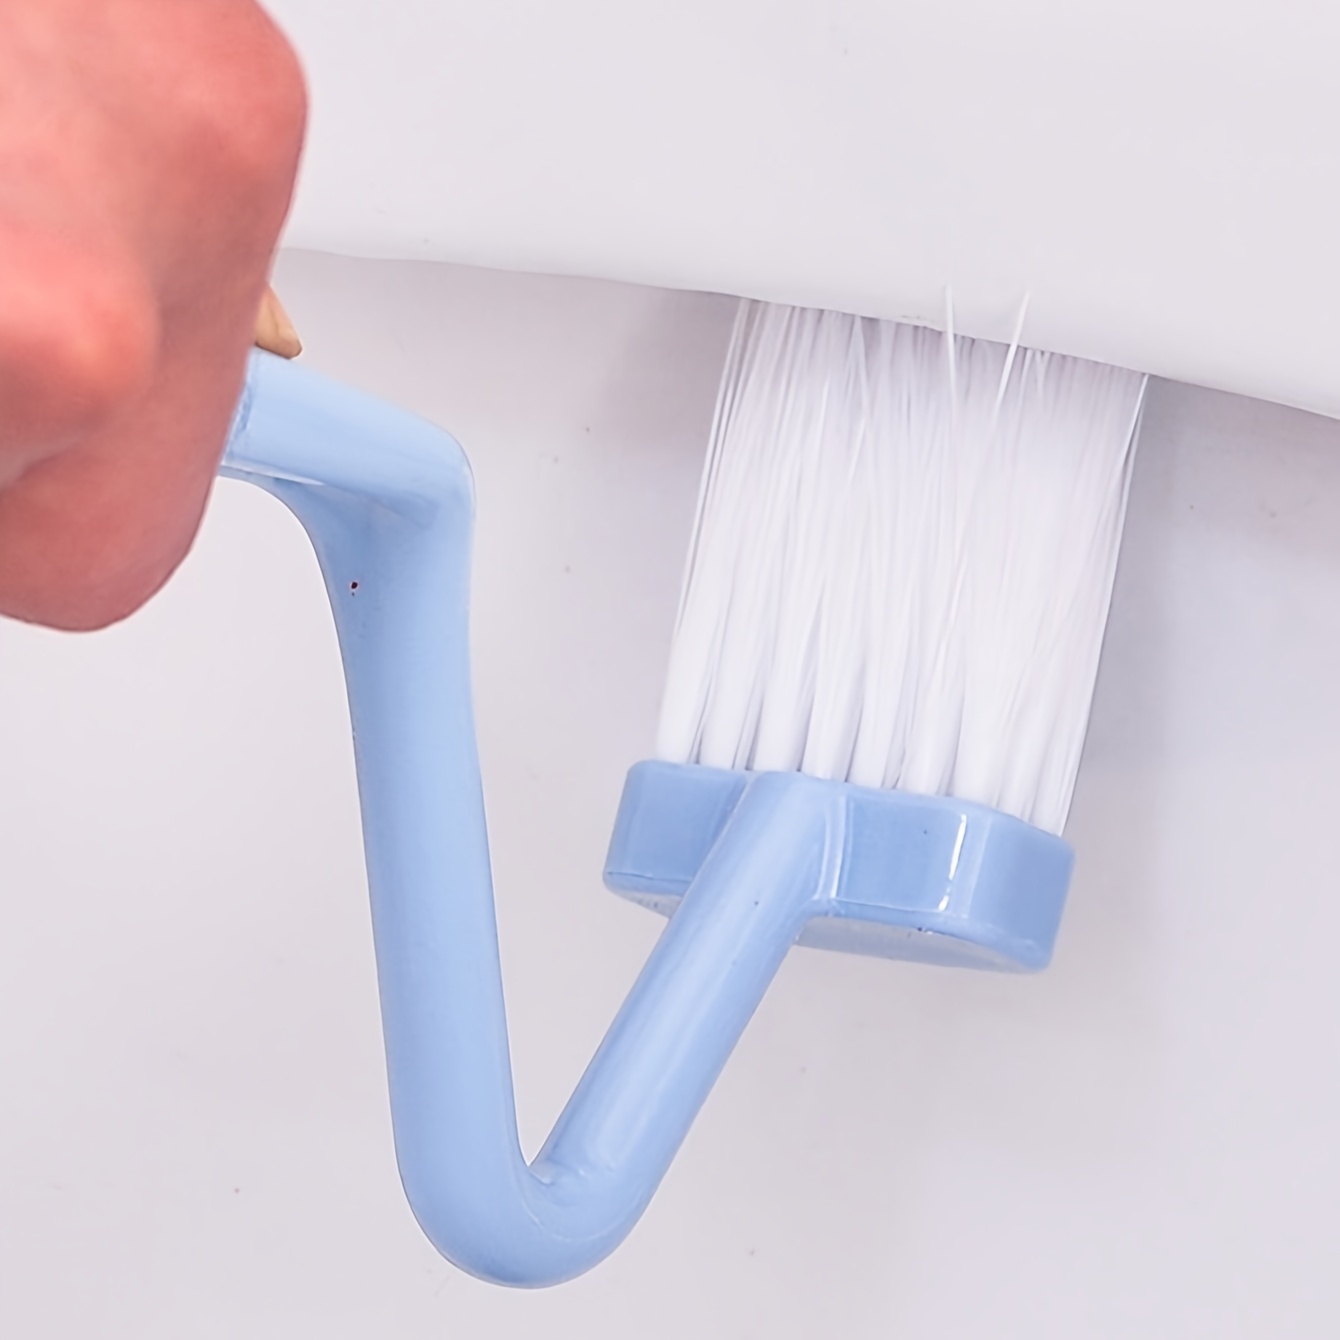
1 Blue V-Shaped Toilet Brush: Innovative S-Shaped Design for Efficient Cleaning of Toilet Bowls, Suitable for Living Room, Toilet, and Kitchen, No Electricity Required, Made of Plastic
Category: Home & Garden > Bathroom Accessories > Toilet Brushes & Holders > Toilet Brushes